Tom Chamberlain (footballer, born 1996)

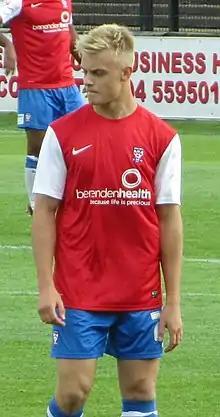
Chamberlain playing for York City in 2013

Thomas Liam Chamberlain (born 23 May 1996) is an English semi-professional footballer who plays as a striker or a winger for Northern Counties East League Division One club Selby Town.